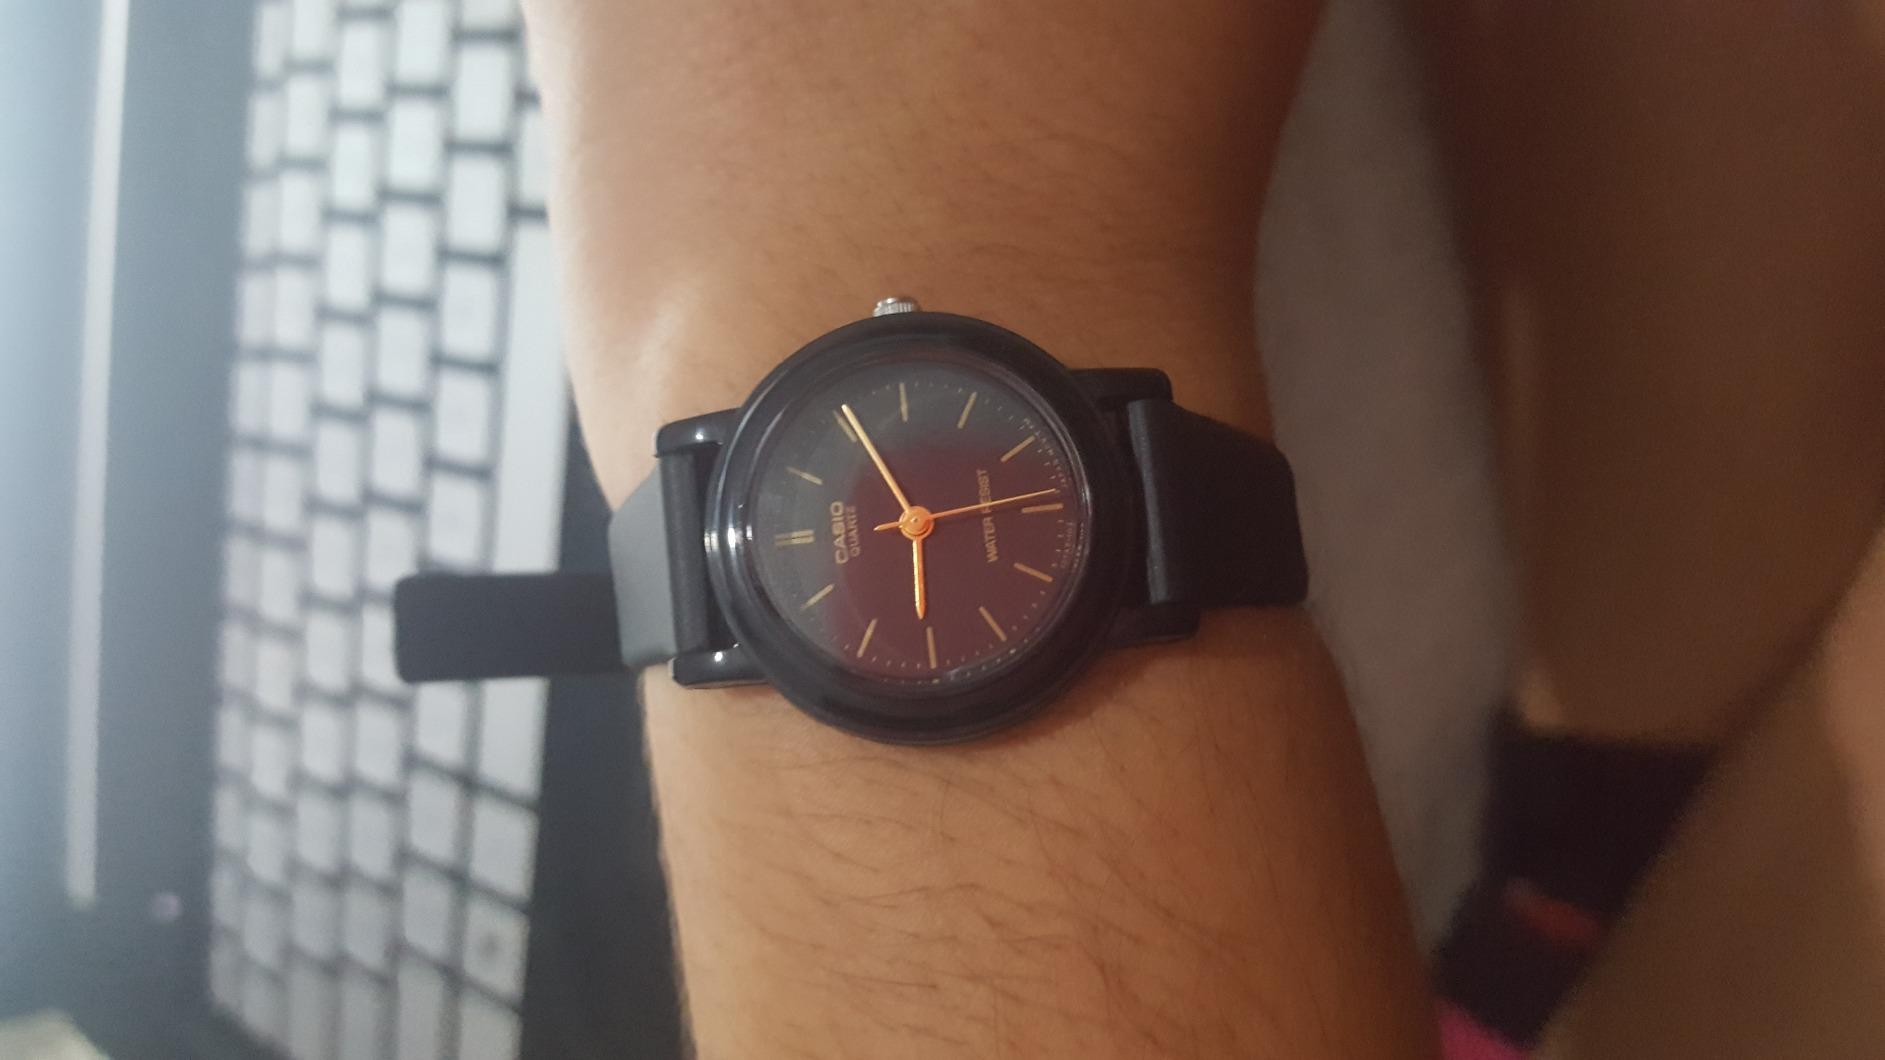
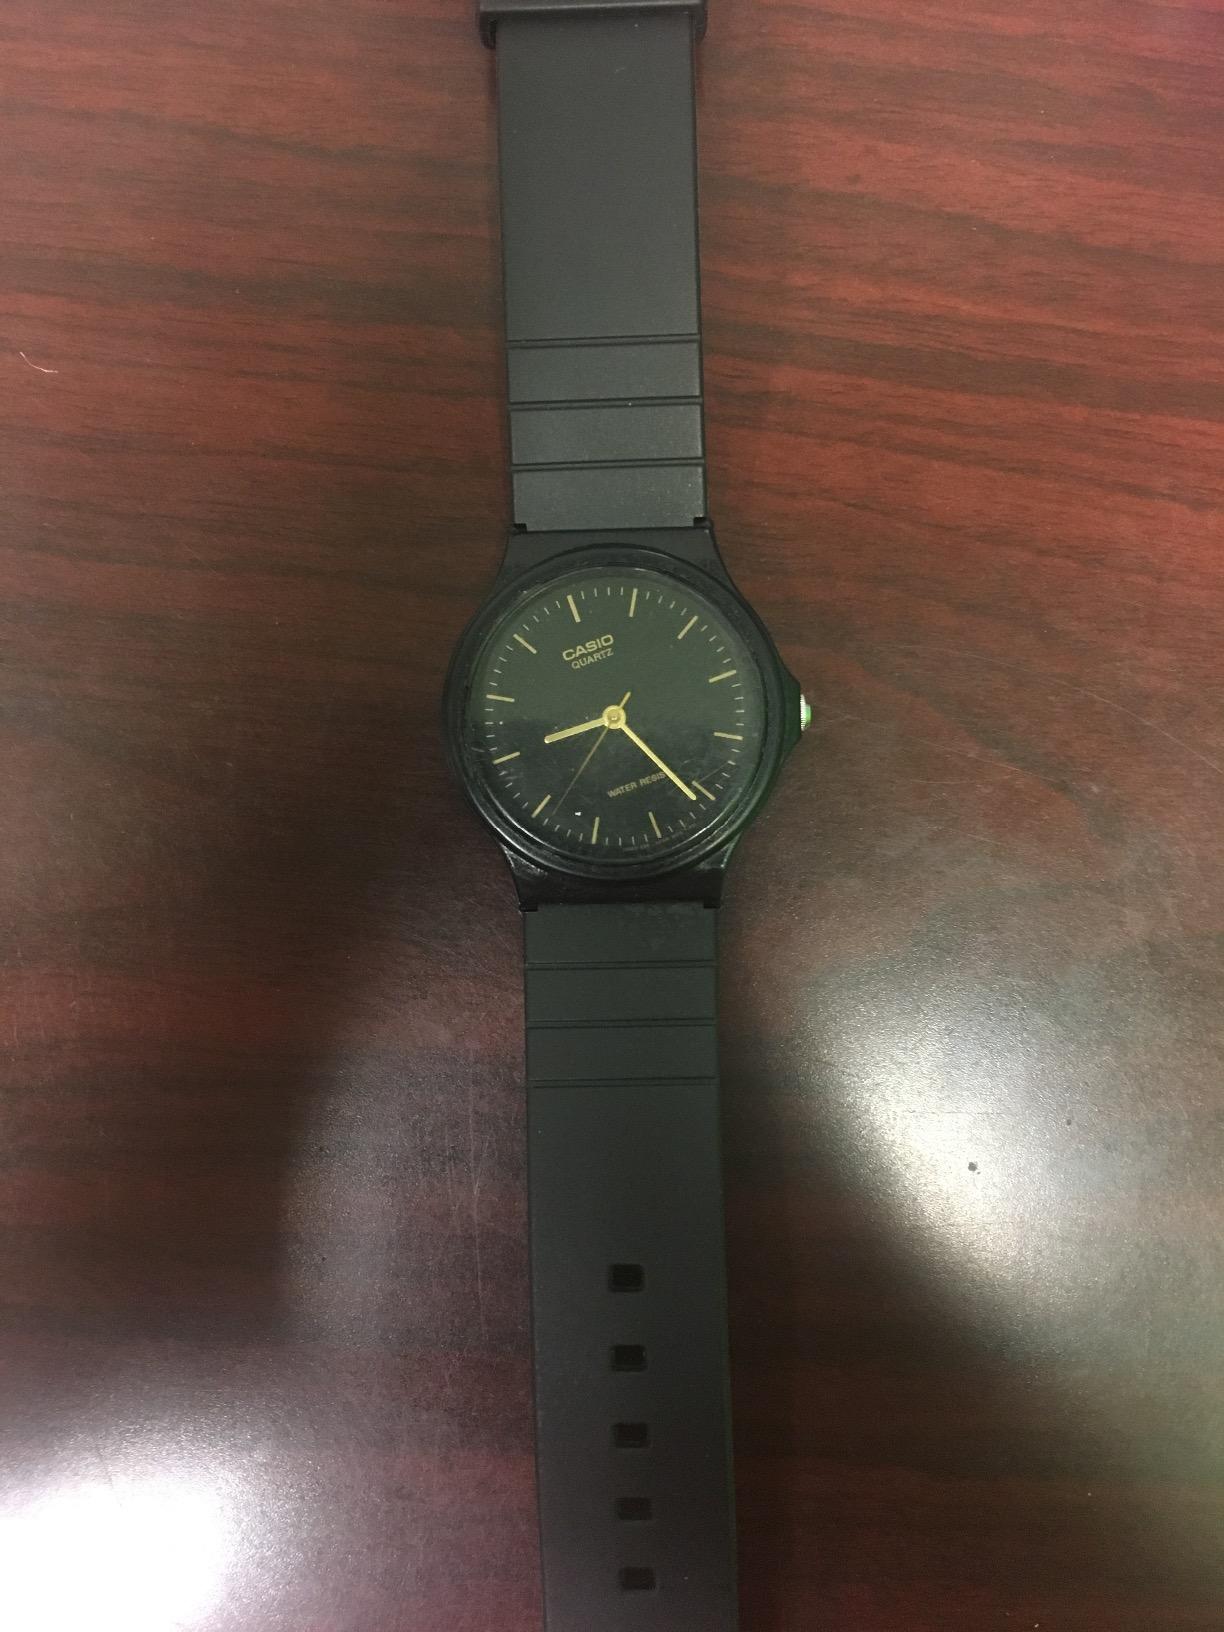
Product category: accessories_watch
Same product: no